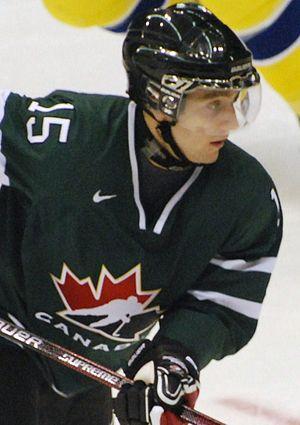
Brandon McMillan est un joueur professionnel canadien de hockey sur glace.